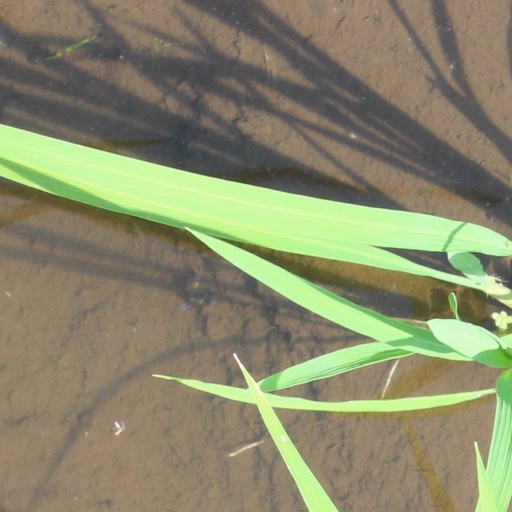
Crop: rice